Albrechtsburg

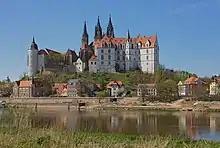
Albrechtsburg and Meissen Cathedral on the Elbe river

The Albrechtsburg is a Late Gothic castle erected from 1471 till about 1495. It is located in the town centre of Meissen in the German state of Saxony. It is situated on a hill above the river Elbe, adjacent to the Meissen Cathedral.